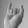
ASL letter: I